Cast-iron architecture

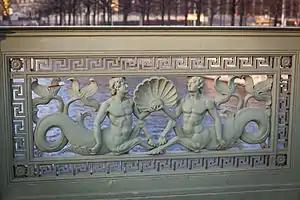
Balustrade of Palace Bridge, Berlin, 1824

In Saint Petersburg, cast iron was used on the many bridges, sometimes as the supporting structure, but especially for the decorative railings and sculptural embellishments, including the chain-suspension 1826 Bank Bridge, with its distinctive cast iron griffin sculptures and elaborate balustrades, the 1840 Pevchesky Bridge, the 1842 Anichkov Bridge (a copy of the Berlin Castle Bridge), and more seahorses on the 1843–1850 Annunciation Bridge.